Health in Hungary

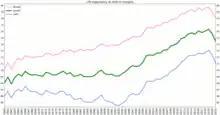
Life expectancy at birth in Hungary

Although death rates have decreased in Hungary since 1985, life expectancy remains low by European standards, particularly among Romani people. Almost half the deaths are caused by cardiovascular disease. A tax on some high-sugar foods, introduced in 2011, has encountered opposition from the confectionery trade. Drinking remains a major health problem, while smoking prevalence has greatly decreased. Health, in general, is poorer in the southern and eastern parts of the country.